Saqib Saleem

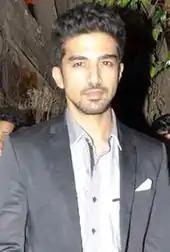
Saleem at the audio release of "Mere Dad Ki Maruti" in 2013.

The following year, Saleem appeared in Y-Films's comedy "Mere Dad Ki Maruti", opposite Rhea Chakraborty, which was directed by Ashima Chibber. The film revolves around a Punjabi wedding, where a boy (played by Saleem) steals his father's car to impress a girl and portrays how his plans go astray. The year 2013 saw the release of the experimental anthology film "Bombay Talkies" consisting of four short films. Saleem was part of the Karan Johar's segment titled "Ajeeb Dastaan Hai Yeh", opposite Rani Mukerji and Randeep Hooda. He played the role of Avinash, a young homosexual man, who is infatuated by his co-worker's husband.